2016 6 Hours of Spa-Francorchamps

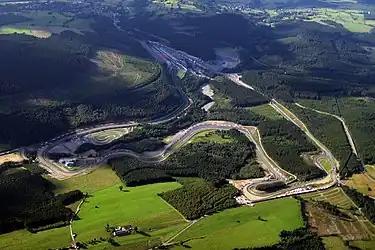
Circuit de Spa-Francorchamps, where the race was held.

The 6 Hours of Spa-Francorchamps was confirmed as part of the FIA World Endurance Championship's 2016 schedule in December 2015 at a meeting of the FIA World Motor Sport Council in Paris. It was the second of nine scheduled endurance sports car rounds of the 2016 FIA World Endurance Championship, and the fifth running of the event as part of the championship. The race was held on 7 May 2016 at the Circuit de Spa-Francorchamps in Stavelot, Belgium with two preceding days of practice and qualifying. The Circuit de Spa-Francorchamps is a race track that is long and has twenty corners.